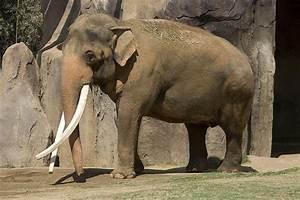
elephant